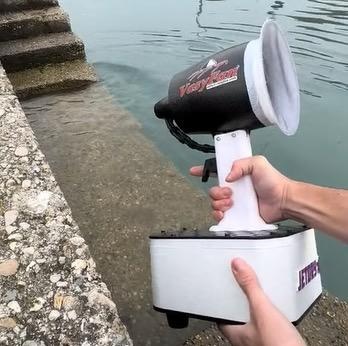
TURBO VIOLENT FAN WITH 15 KG THRUST V2
DRY YOUR CAR IN SECONDS! The V2 is an incredibly powerful drying assistant that stands out among its competitors. Not only does it excel at drying, but it also offers the added benefit of car interior cleaning COMPACT AND POWERFUL Prepare to be amazed by the V2 This remarkable drying helper doubles as a car interior cleaner, making it a versatile tool to have on hand. Efficiency at its Best: Equipped with infinite speed adjustment, the Air Blower Super Jet Fan allows for efficient cleaning with its instant violent key and maximum speed movement. It ensures quick and effective completion of various tasks, whether it is car drying, cleaning, or camping. Versatile Performance: The functionality of our jet blower is not limited to just one purpose. It can be used in various scenes, whether it's cleaning outdoor equipment, your car, PC, keyboard, camera, sofa, windows, plants, or even removing pet hair. This versatile tool is a must-have for all your cleaning and maintenance needs. SPECIFICATION Strong wind speed of 75m/s Built-in 2pcs Sony 18650 batteries New turbo motor with a speed of 1000000rpm max Magnetic suction nozzle, directional output of Jet stream Nylon laser sintered body Lightweight and portable, 1.5kg only One button, press to start, release to stop,
Brand: RelFict
Category: Home & Garden > Household Appliances > Floor & Steam Cleaners > Carpet Shampooers > Dry Carpet Shampooers